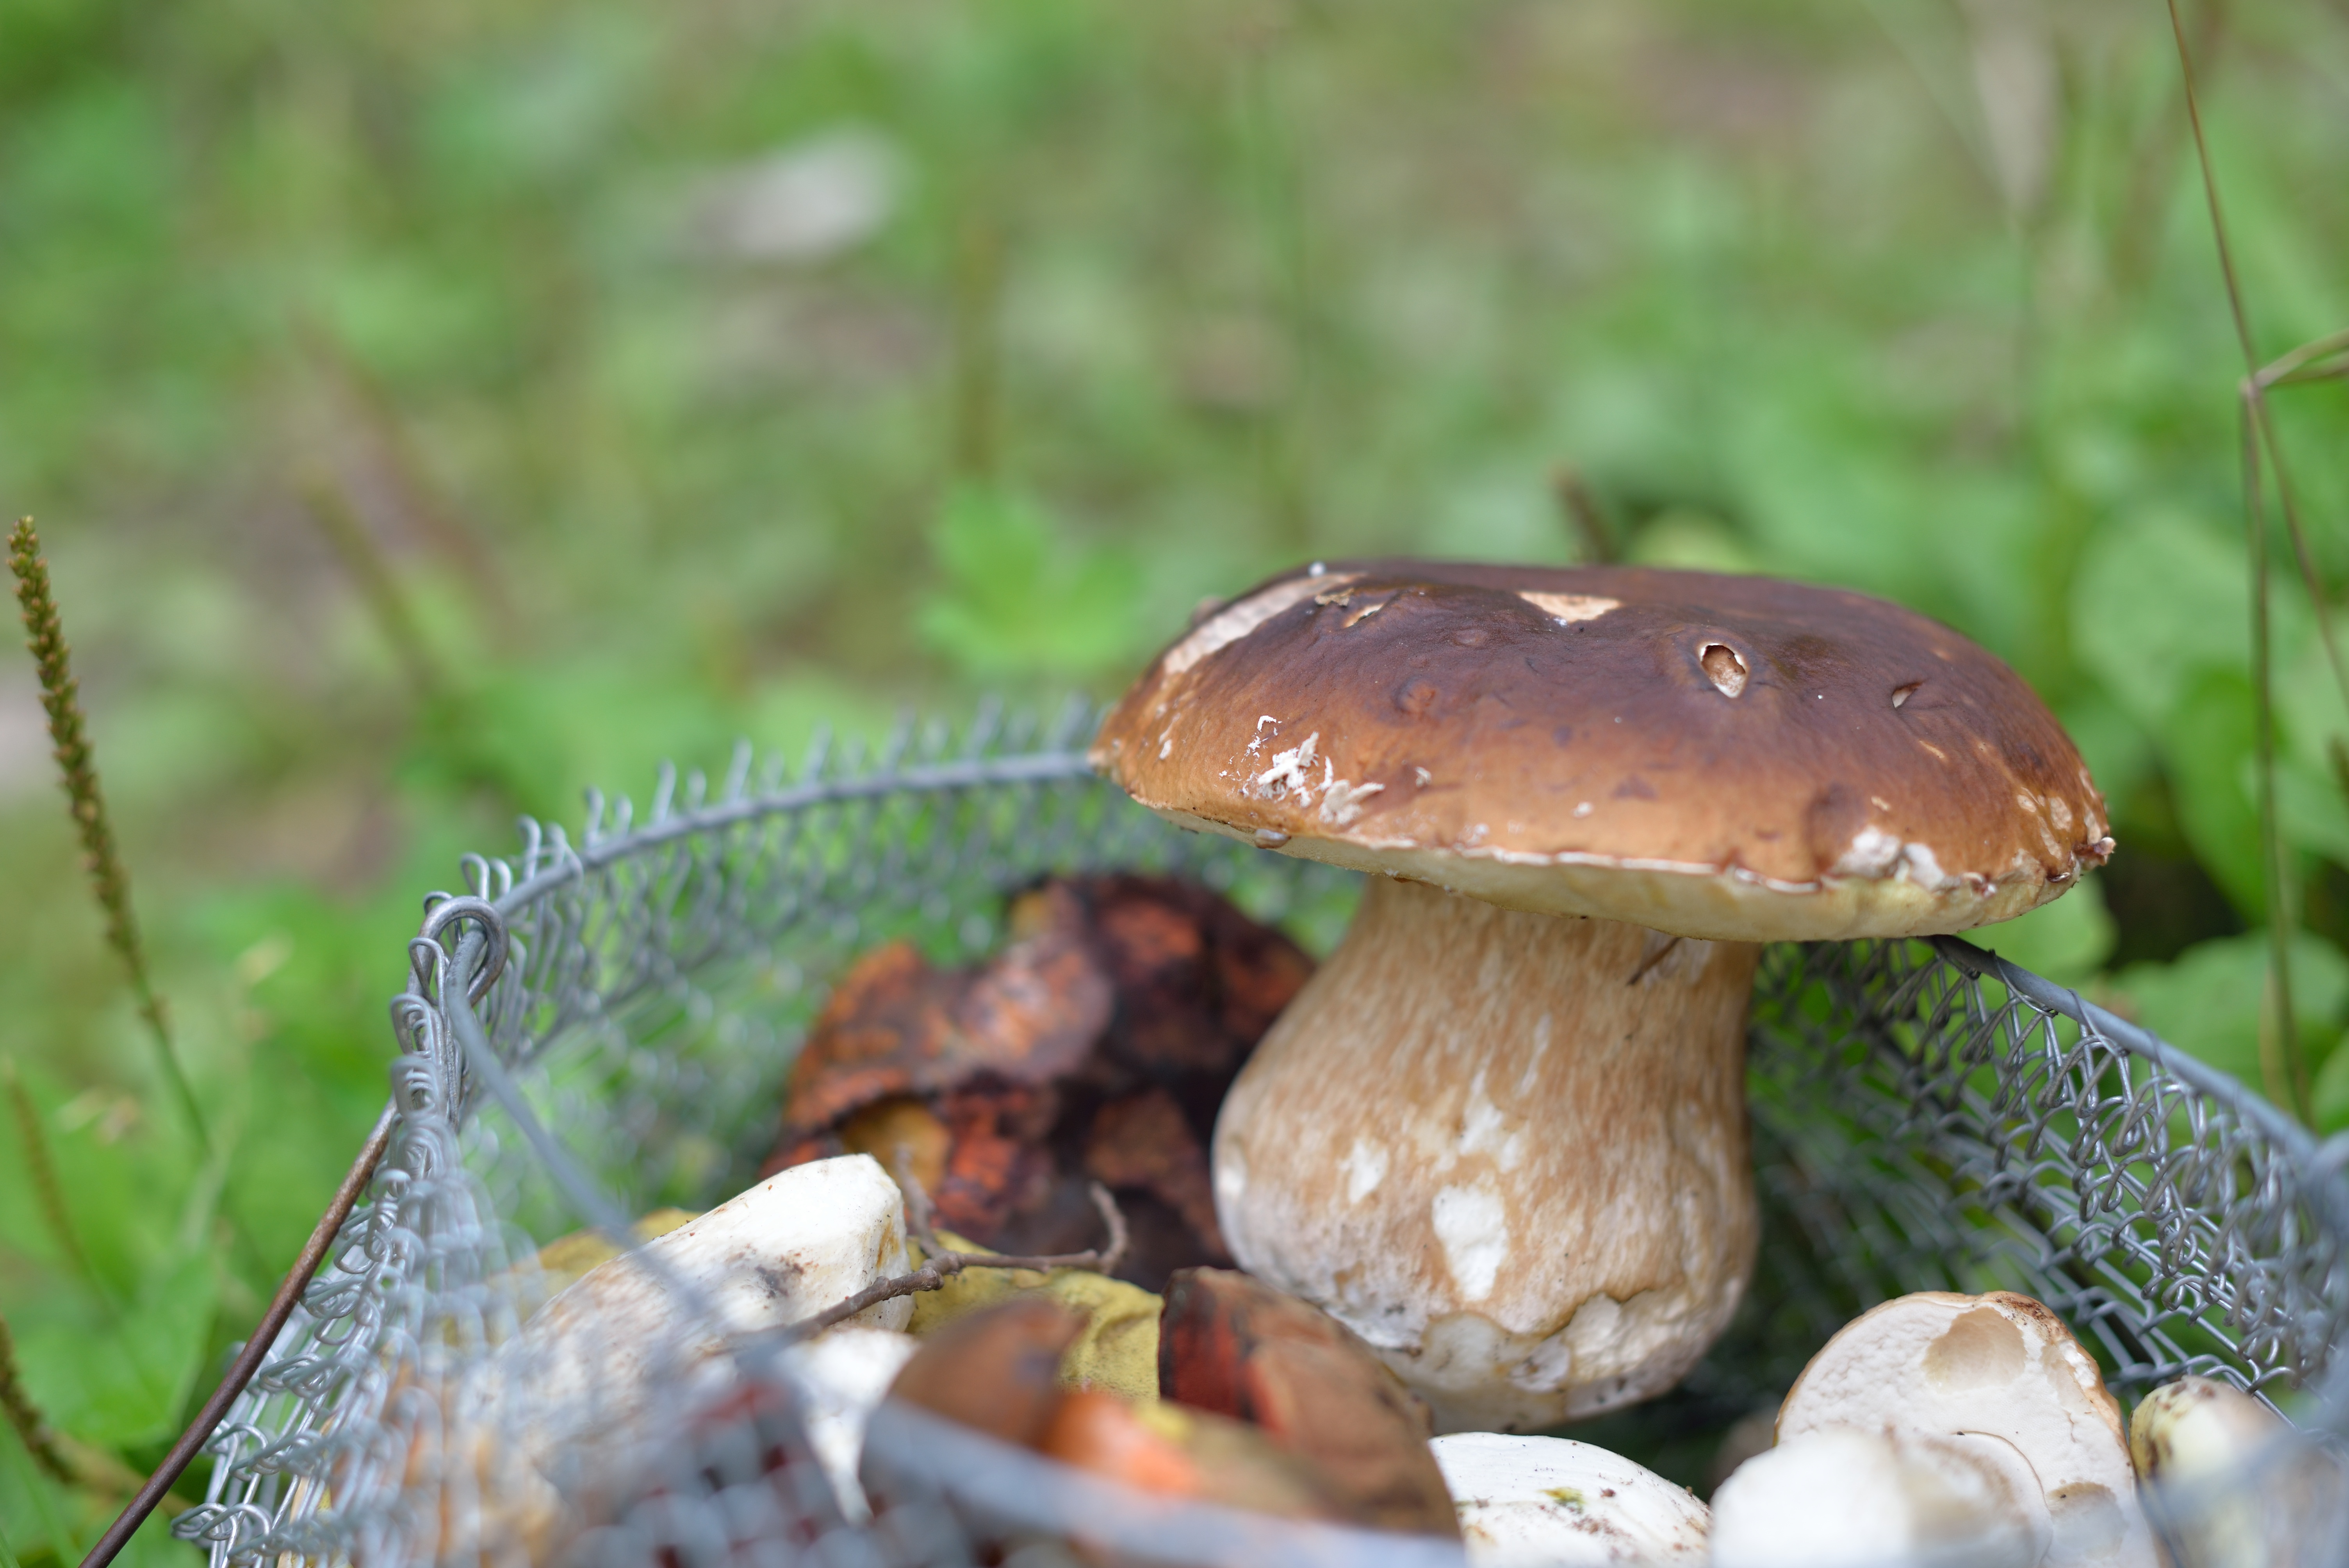
nature, forest, autumn, mushroom, fauna, fungus, mushrooms, agaric, bolete, agaricus, forest mushrooms, macro photography, matsutake, edible mushroom, shiitake, medicinal mushroom, agaricomycetes, agaricaceae, penny bun